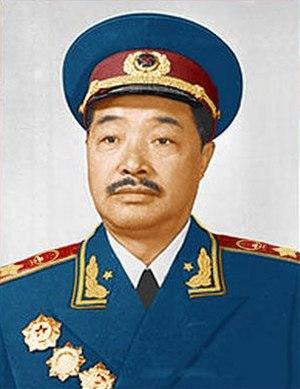
He Long 贺龙 est un militaire et homme politique chinois.